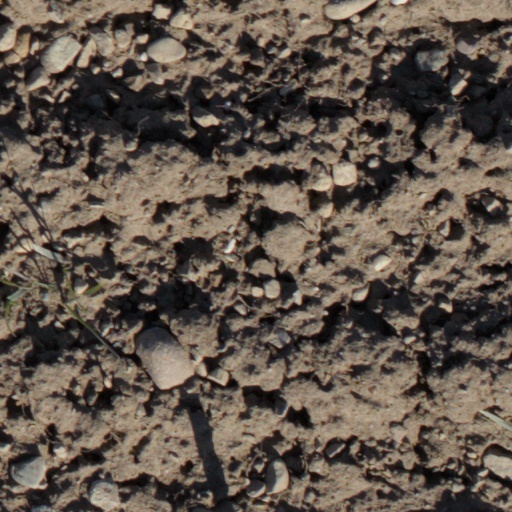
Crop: wheat